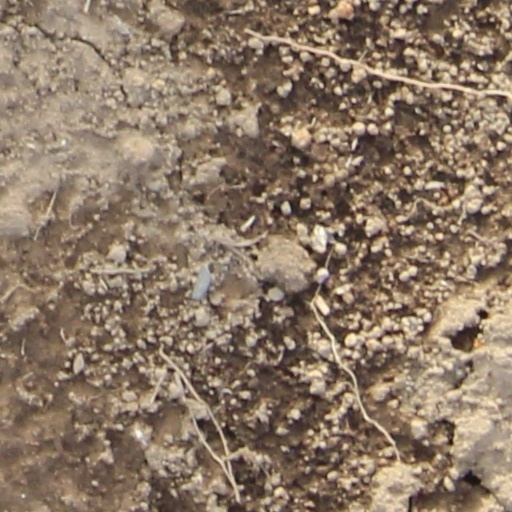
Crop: wheat